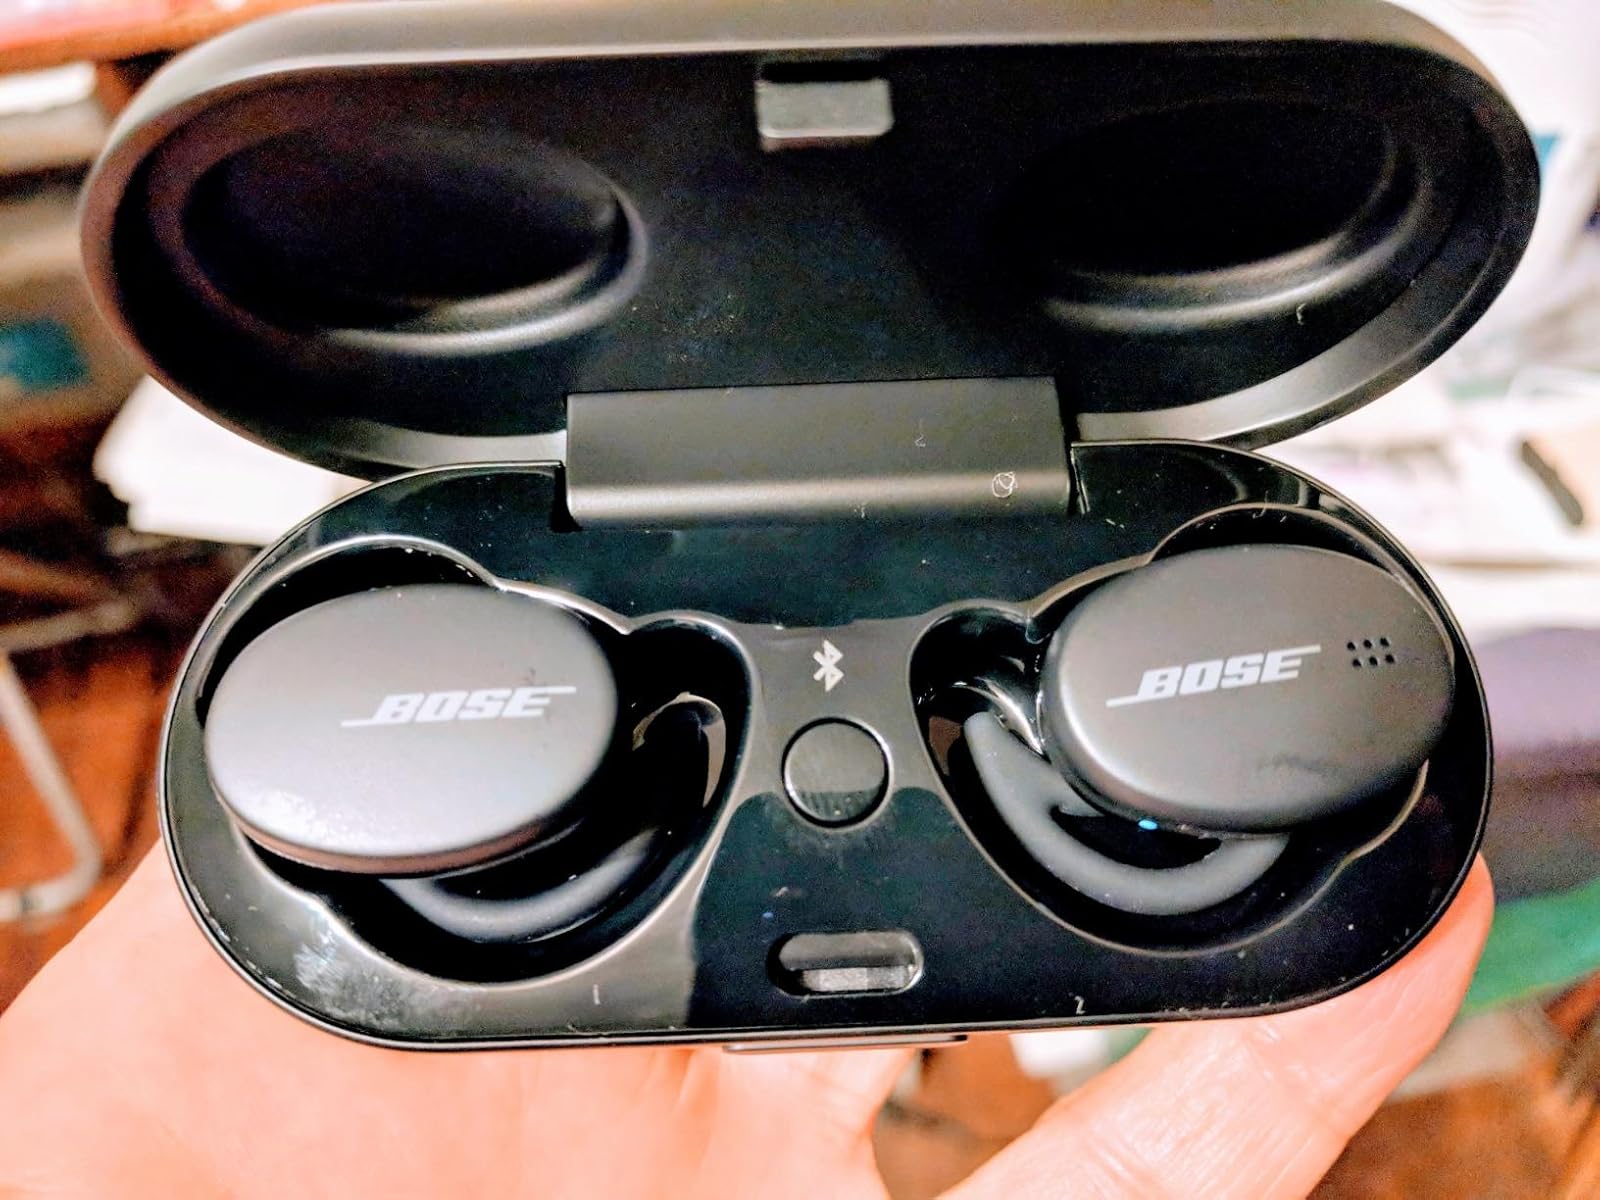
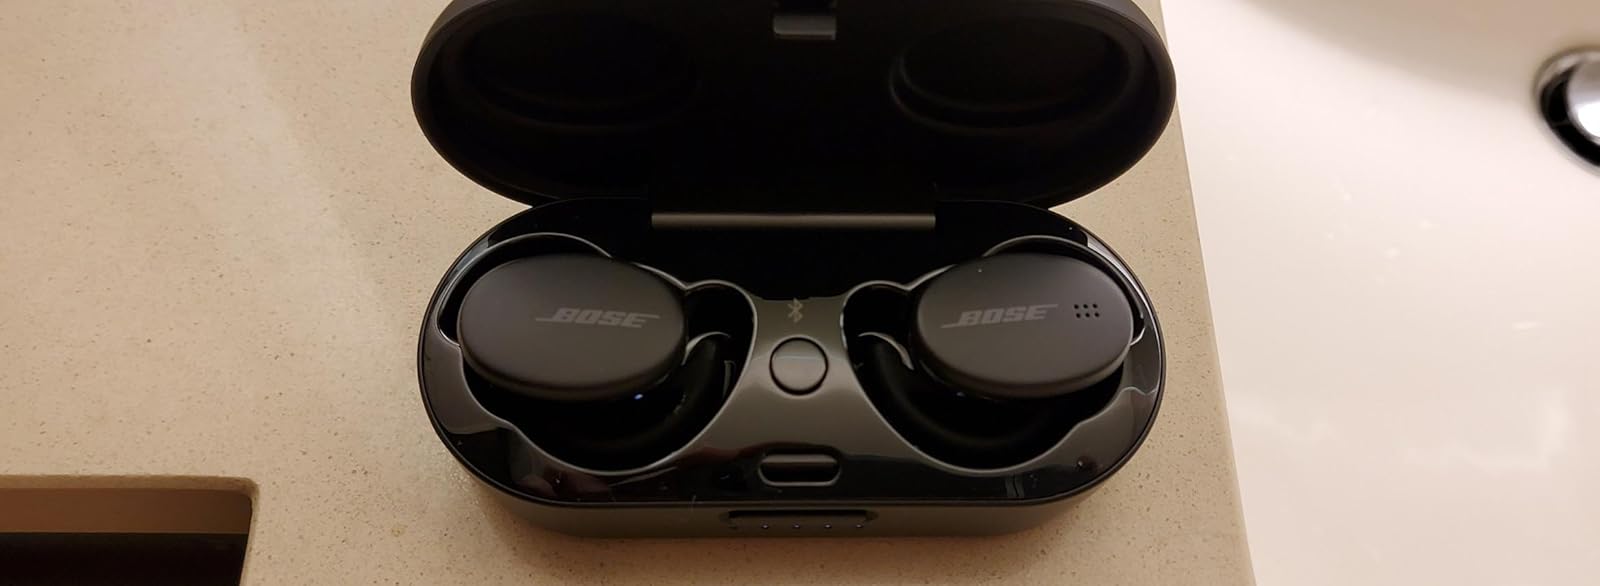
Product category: earbuds
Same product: yes